Fig cake (fruit)

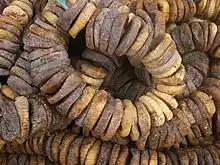
Strings of dried figs (Ar. "quṭṭēn"), as distinguished from a fig cake

Similar to the fig cake, but still different from them, are the ordinary dried figs that have not been compressed together. The Arabic speaking population in the Hebron area often prepared dried figs ( = ) by laying them out to dry upon a large stone slab that had been covered with crushed leaves and stems of thyme-leaved savory ("Micromeria fruticosa") for flavoring. This is also thought to have been done because of the Thyme-leaved savory's anti-fungal properties. Often, the process of drying was done on a flat roof top. In the drying, olive oil was sometimes added to the figs, to enrich and preserve them from mould or rot. In some places, anise ("Pimpinella anisum") is sprinkled on the dried figs to refine the taste. According to Maimonides, such figs were laid down upon mats to dry. In late Roman times, dried figs were packed in sealed earthenware jars for prolonged storage. Dioscorides mentions that, in his day, dried figs were packed together with the leaves of the female sort of "phlomos", possibly a species of mullein ("Verbascum" spp.), to keep them from decaying.